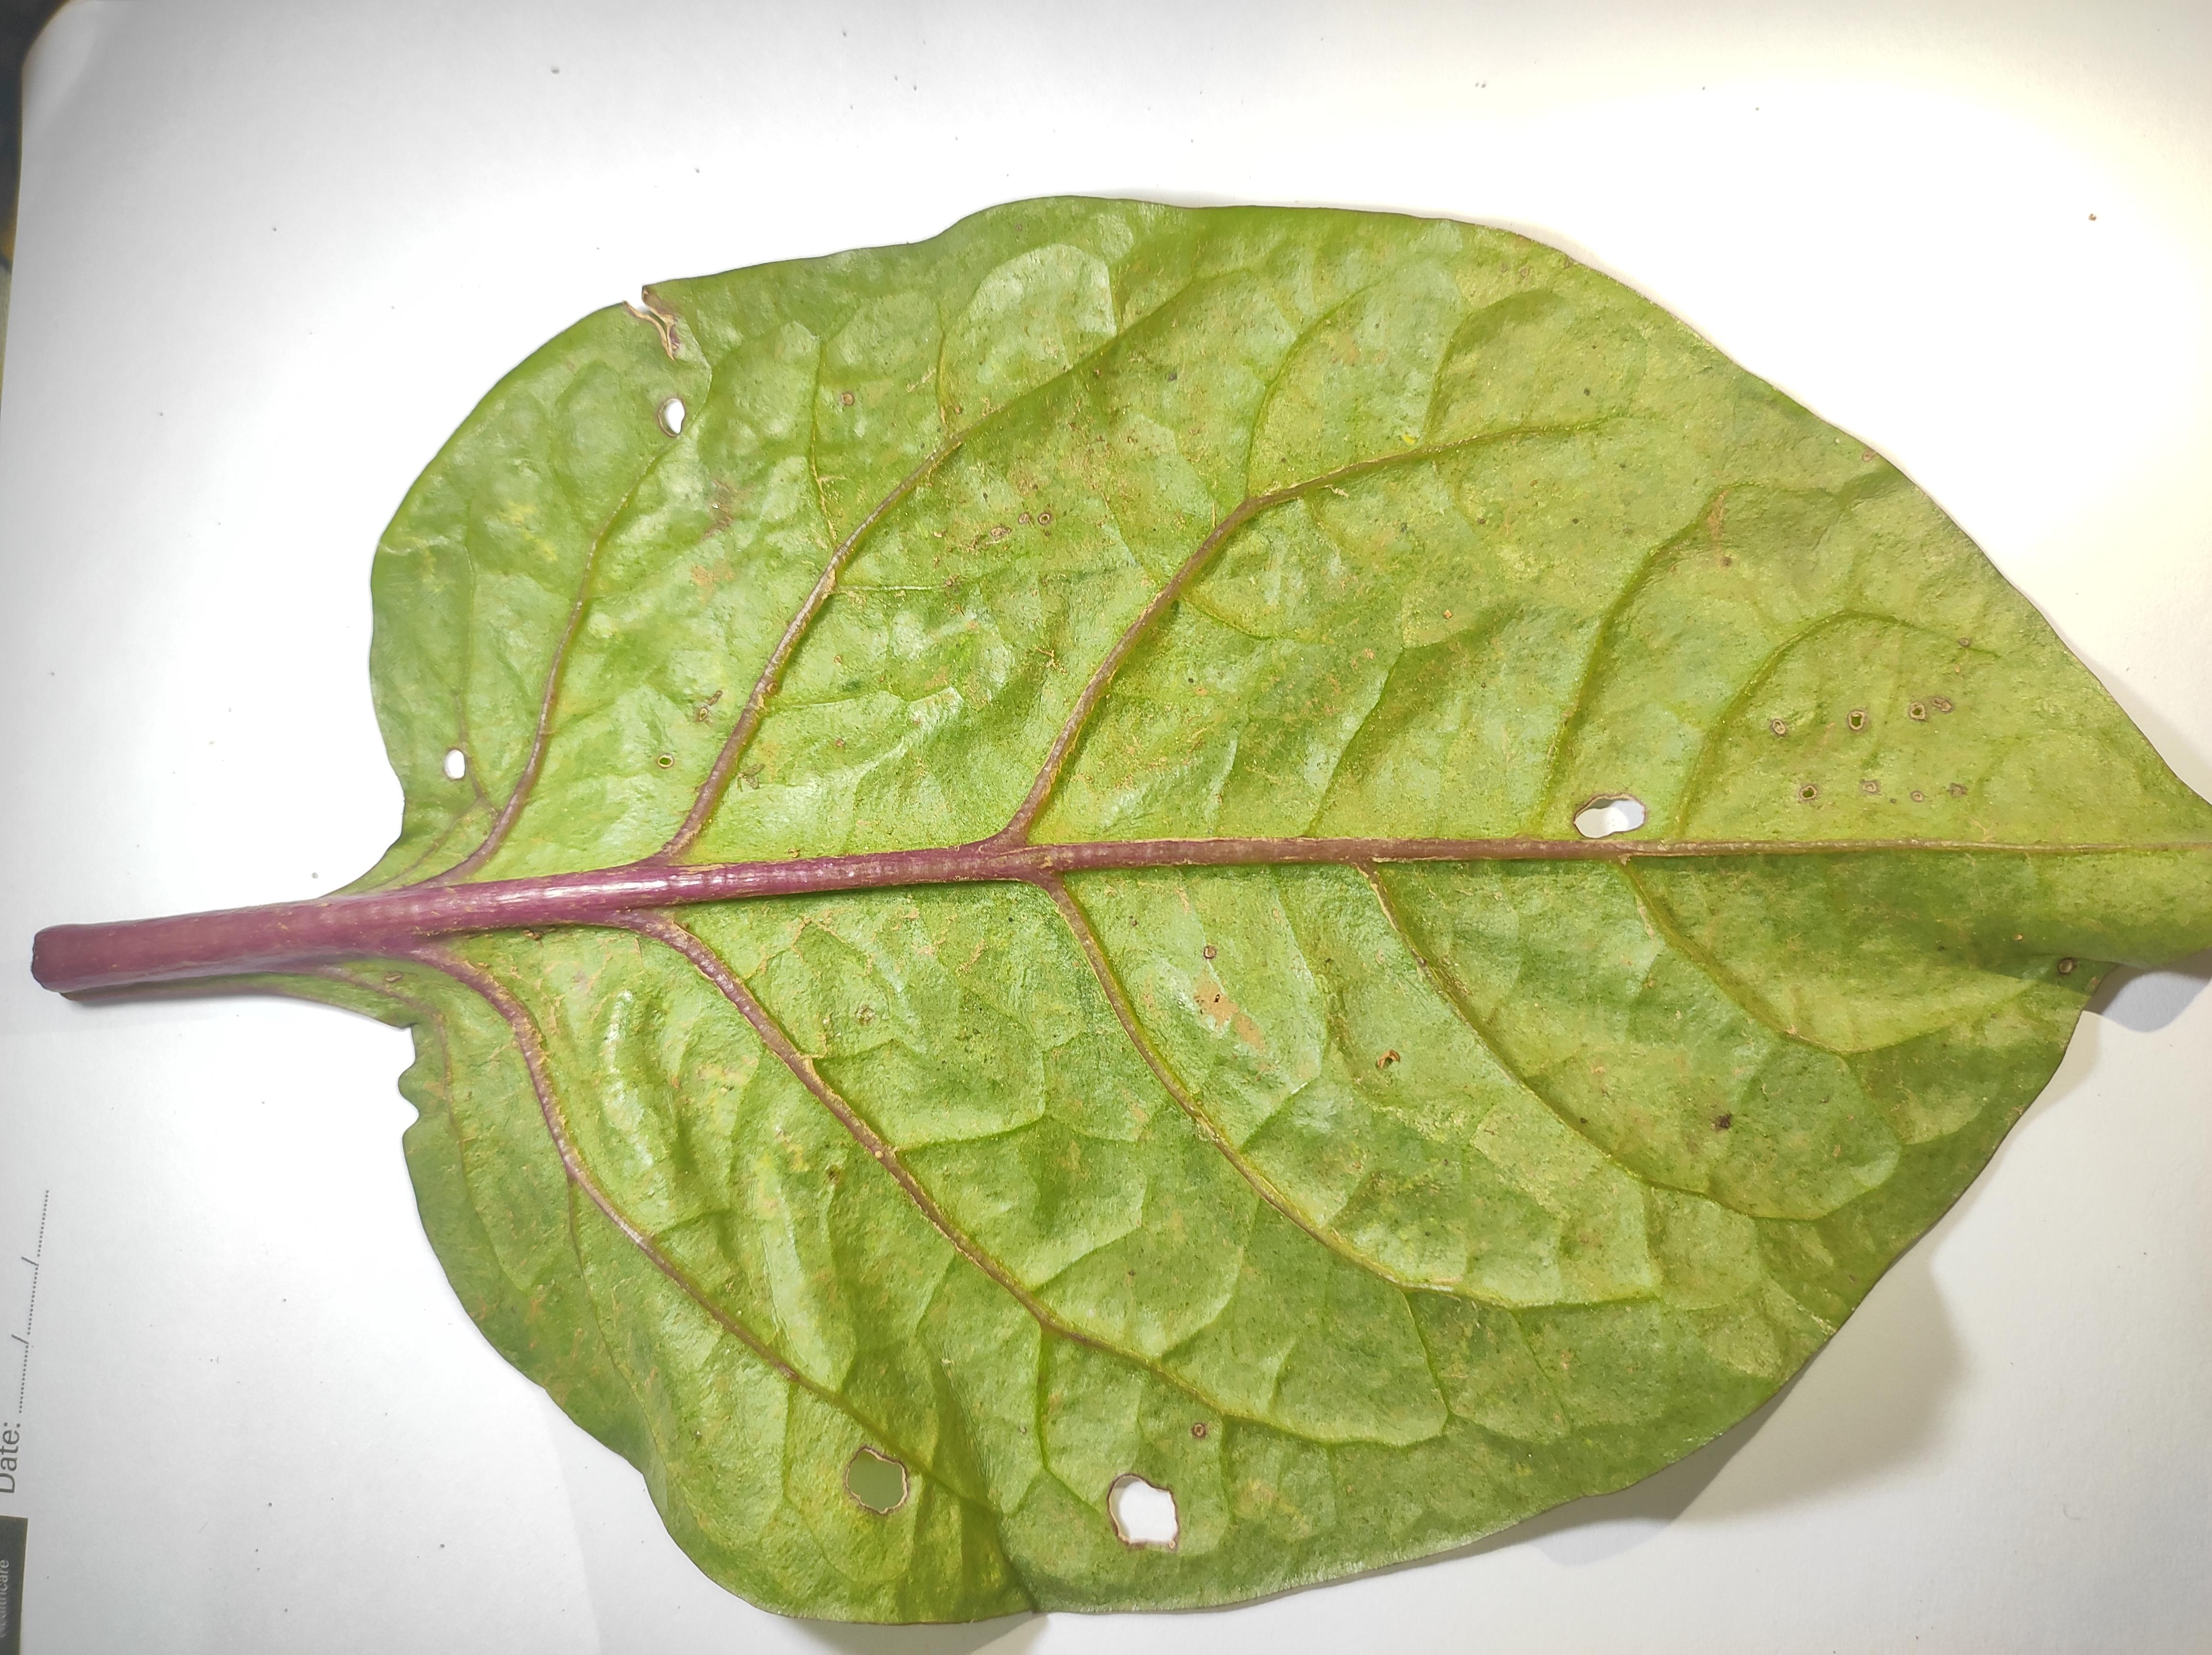
Label: anthracnose_leaf_spot